Pryor Mountains

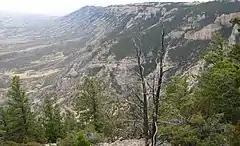
Pryor Mountain terrain

The Pryor Mountains are a region of Montana and Wyoming. The Pryor Mountains consists of Paleozoic, Mesozoic and Cenozoic sedimentary rocks the most prominent unit is limestone (known as the Madison Group limestone) laid down about 300 million years ago. The limestone and older sediments rest on Archean metamorphic rock consisting of gneiss and schists. The gneiss is exposed along the northeast escarpment of East Pryor Mountain. During the Laramide orogeny in the Late Cretaceous and Paleogene Period (about 70 to 60 million years ago), the limestone was faulted and uplifted. The thick limestone blocks were tilted and uplifted as large blocks with the northeastern corner of the blocks forming the Bighorn and the Pryor Mountains.